Lakshmana (Krishna's wife)

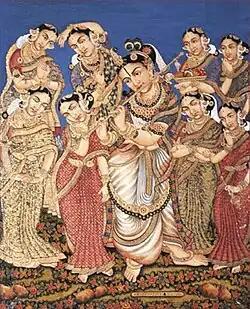
Lakshmana and the other Ashtabharya, Mysore painting.

Lakshmana or Lakshana is the seventh of the "Ashtabharya", the eight principal queen-consorts of Hindu god Krishna, an avatar of the god Vishnu and the king of Dvaraka in the Dvapara Yuga (epoch).